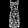
Label: Dress